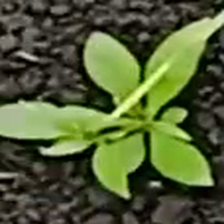
Weed species: Lamber_Quarter_plant(Chenopodium )